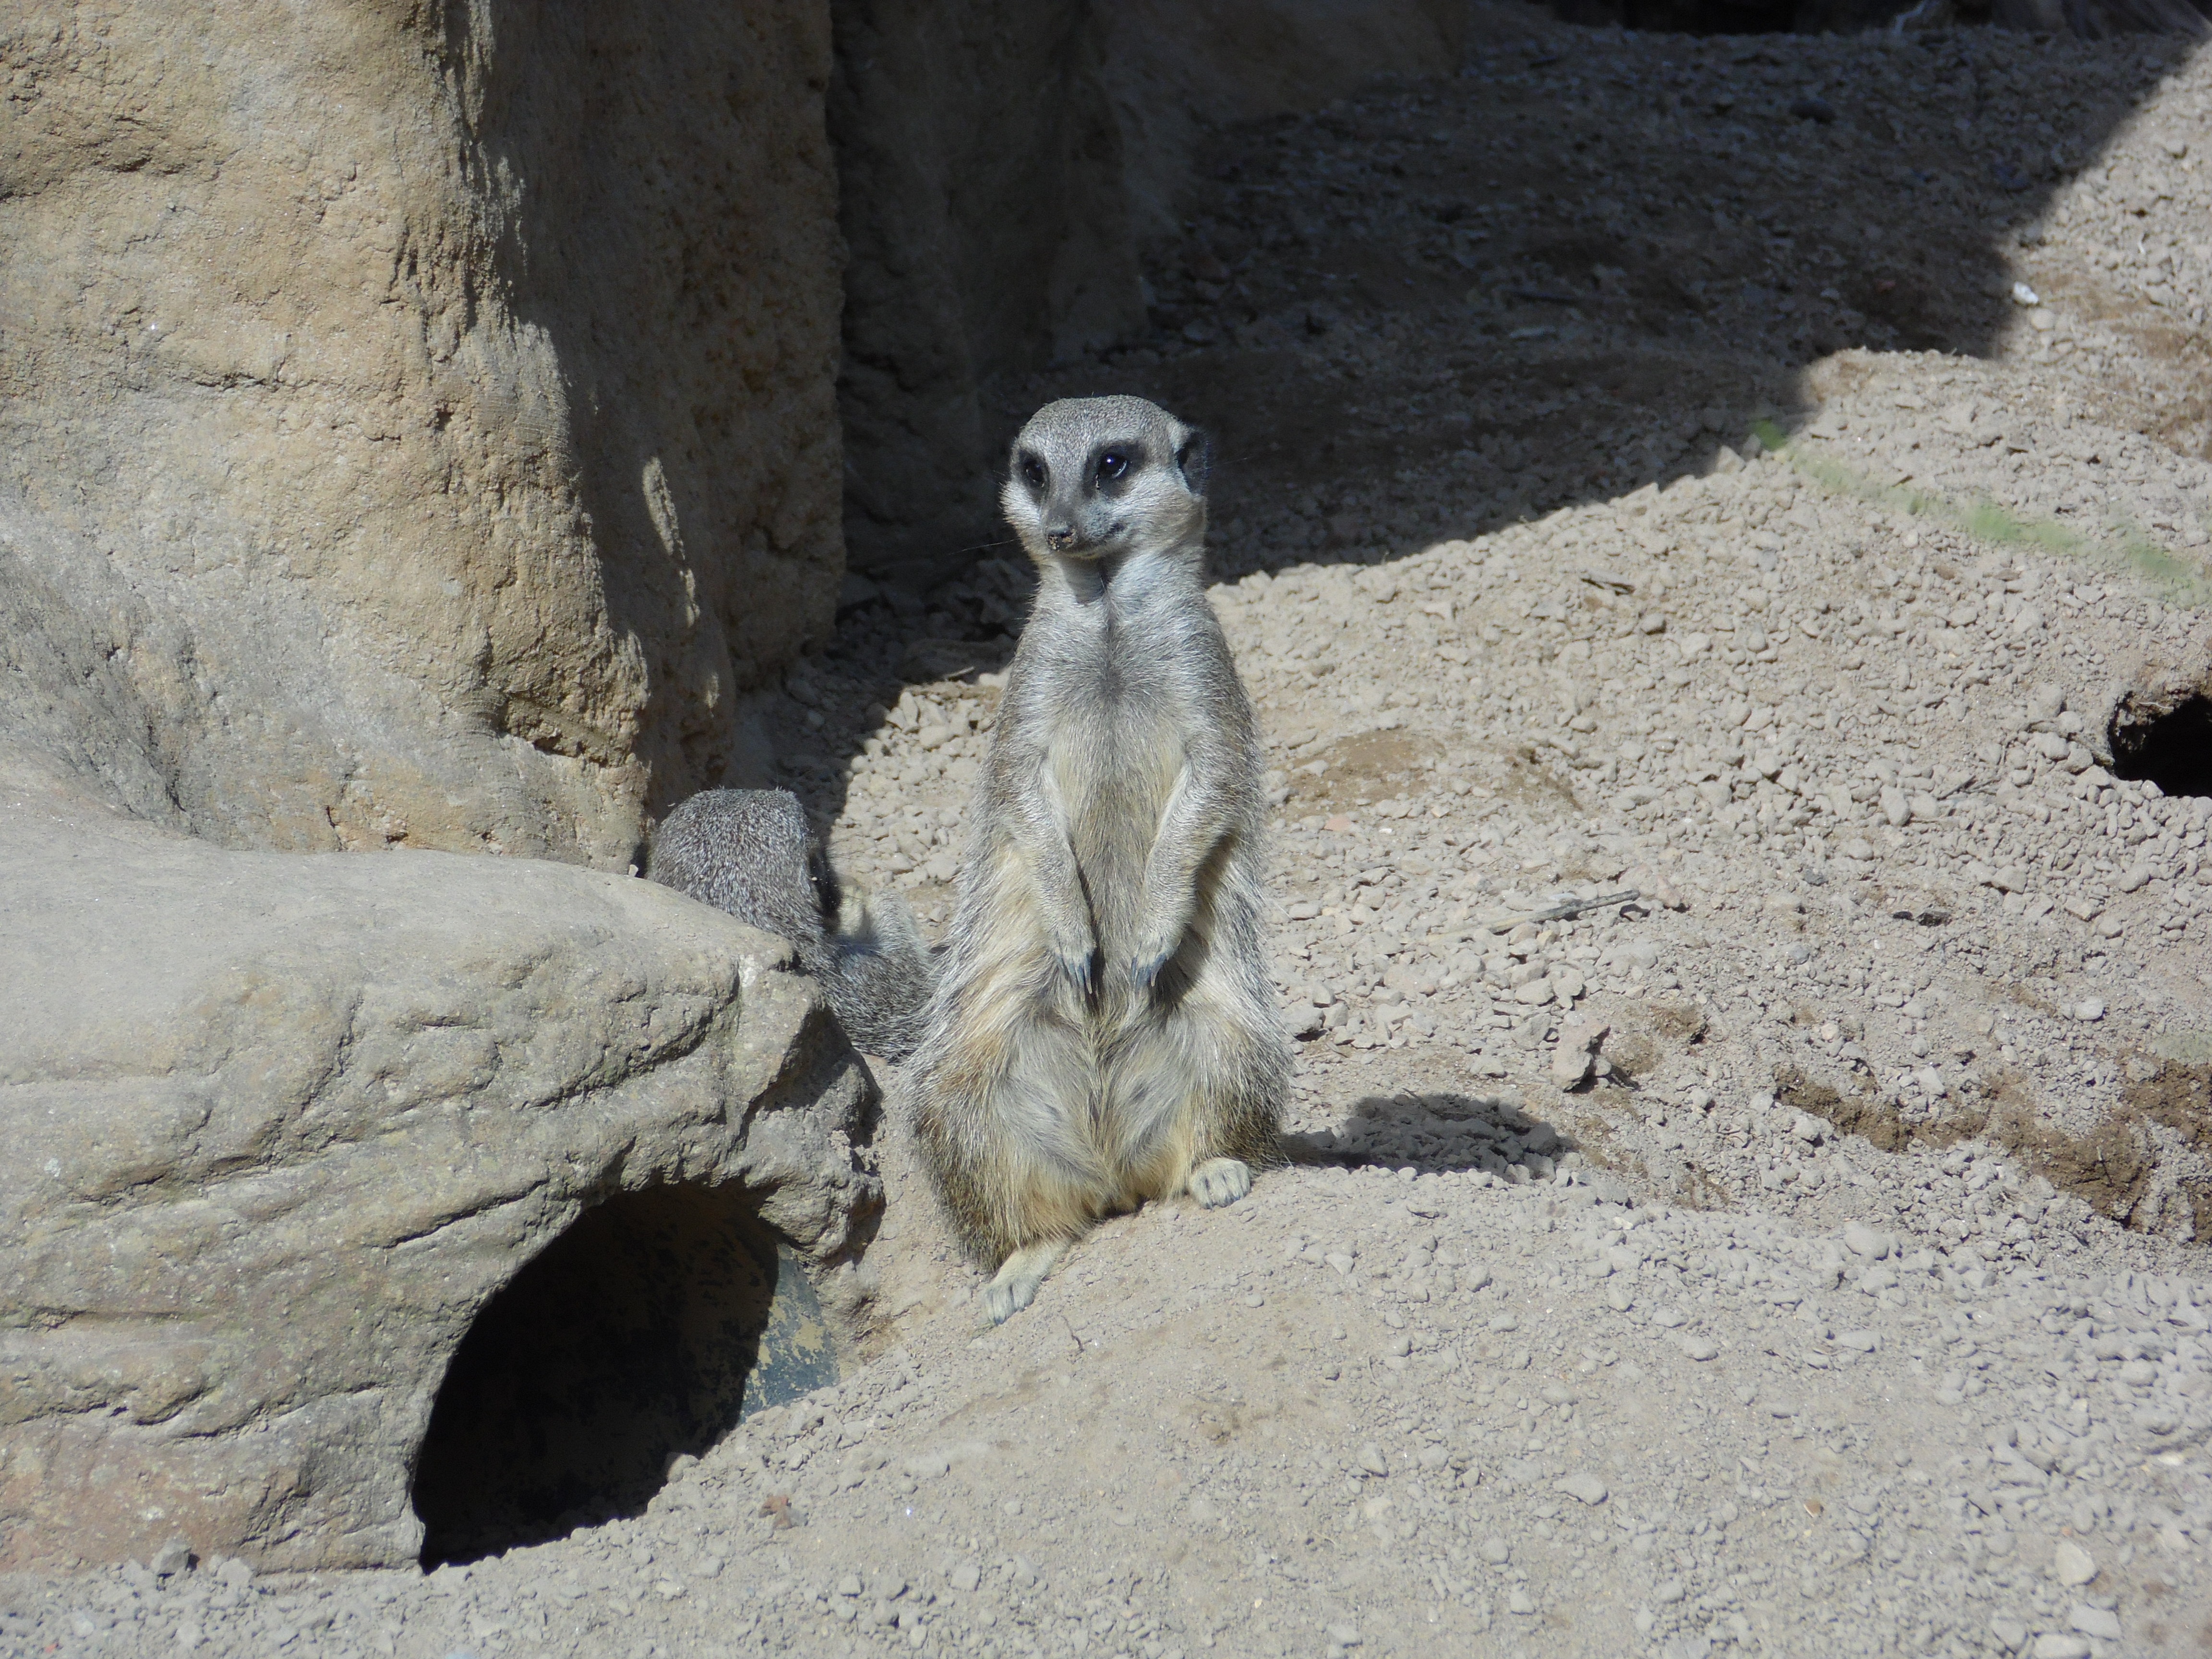
nature, desert, animal, cute, wildlife, wild, zoo, small, brown, mammal, fauna, upright, furry, african, meerkat, mongoose, watchful